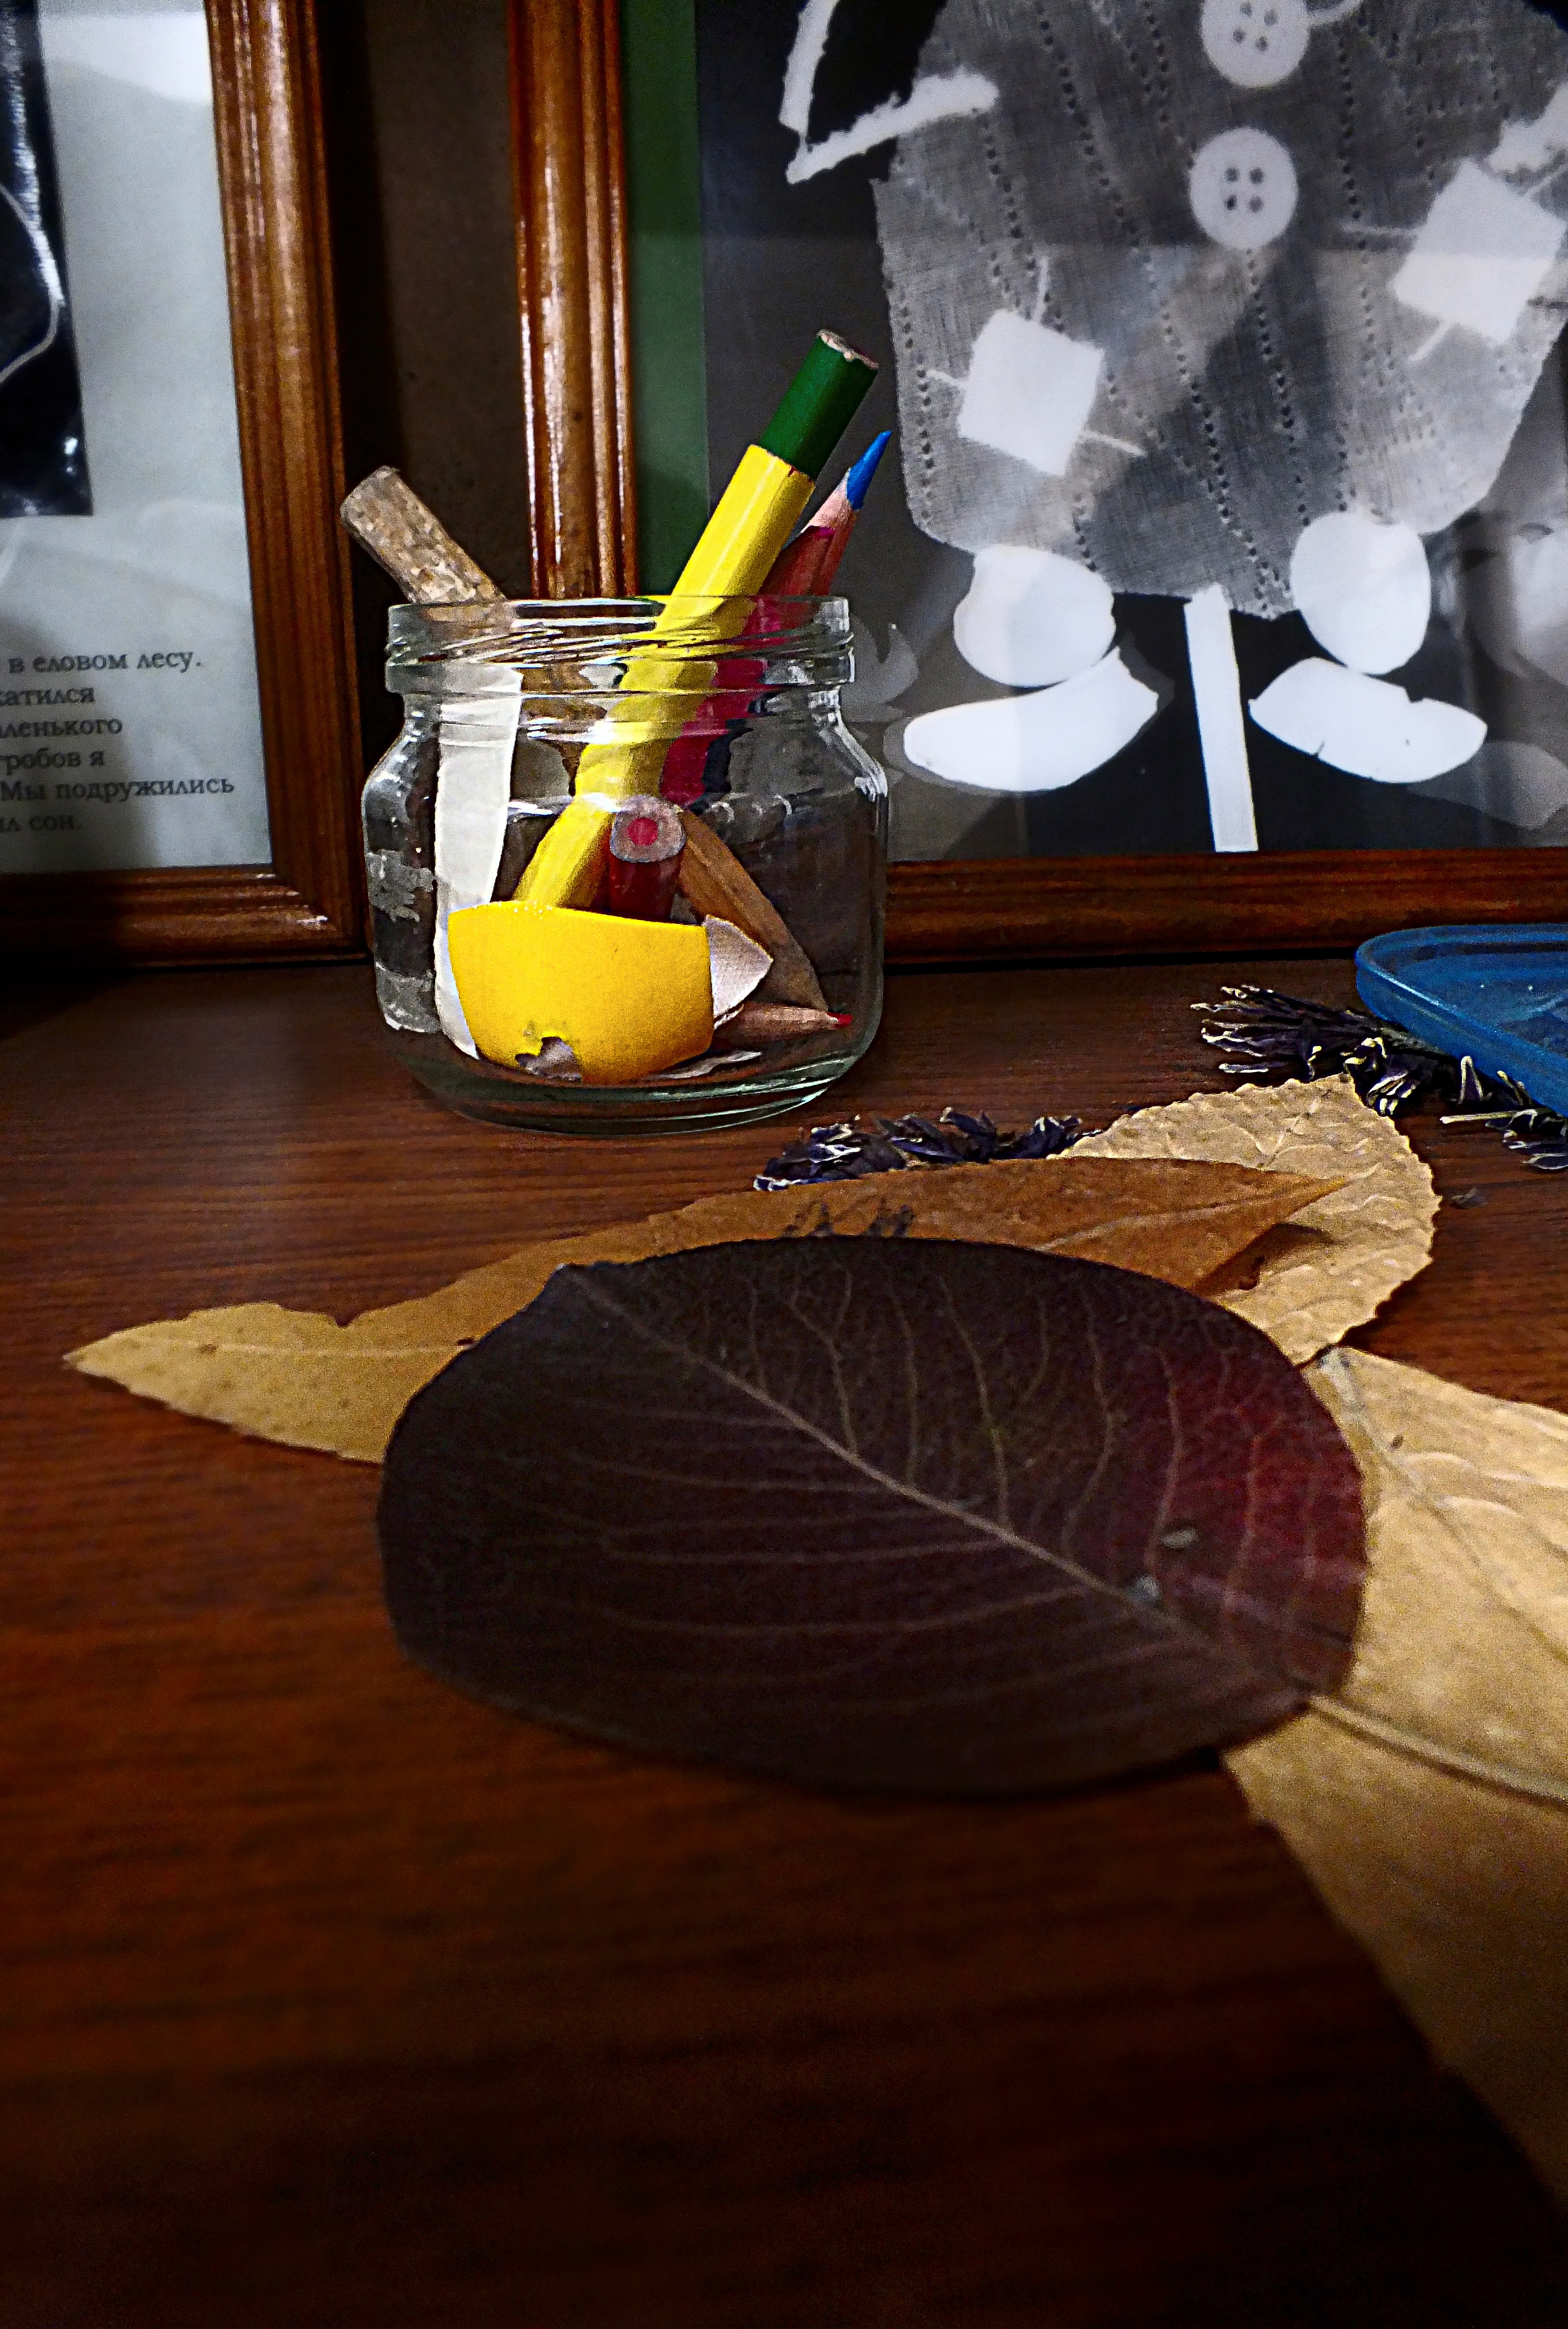
wood, glass, color, drink, still life, art, image, pencils, shape, dried leaves